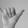
ASL letter: Y